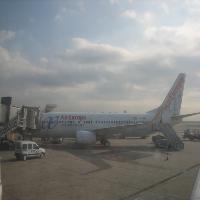
Weather: cloudy or overcast